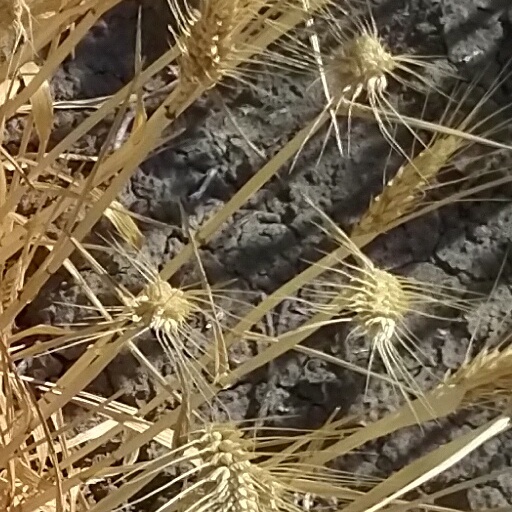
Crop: wheat